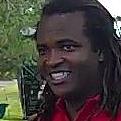
Age: 37